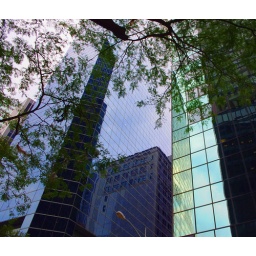
I liked the way the reflection in the green glass almost looked like an extension of the blue building. NYC Financial district.